Santa Fe, New Mexico

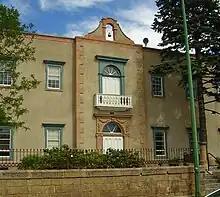
The Lamy Building, built in 1878

Santa Fe contains a lively contemporary art scene, with Meow Wolf as its main art collective. Originally backed by author George R. R. Martin, Meow Wolf opened an elaborate art installation space, called House of Eternal Return, in 2016.